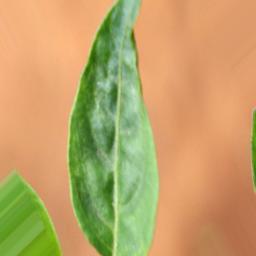
Label: mites_and_trips